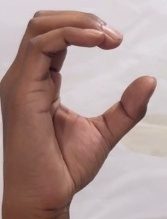
ASL sign: C